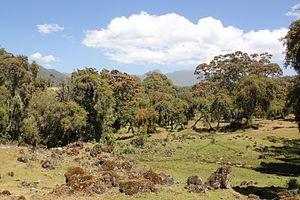
Harena Buluk est un woreda de la région Oromia, en Éthiopie. Ce woreda est connu pour la forêt d'Harenna. Il compte 81 497 habitants en 2007.